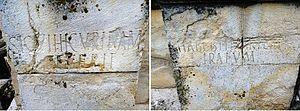
«